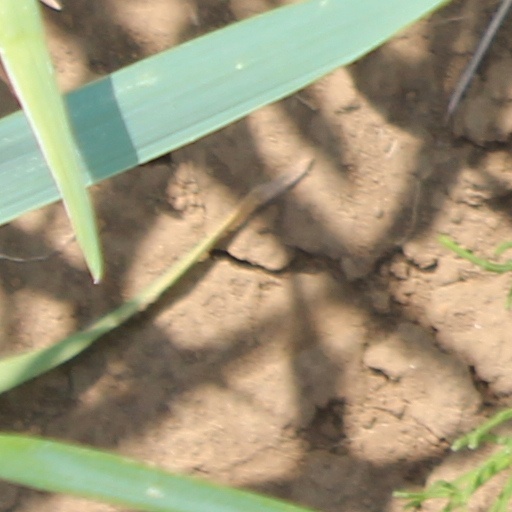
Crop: wheat